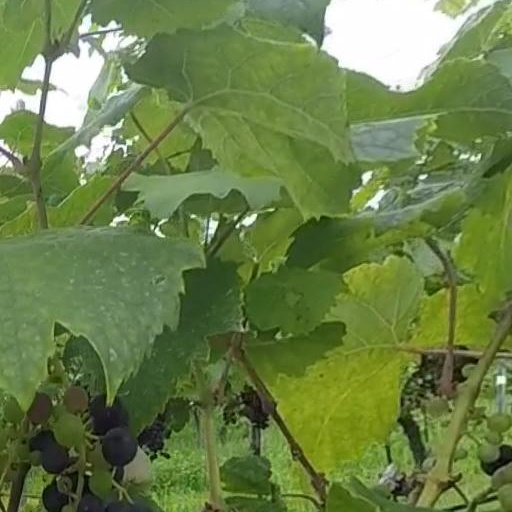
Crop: grape